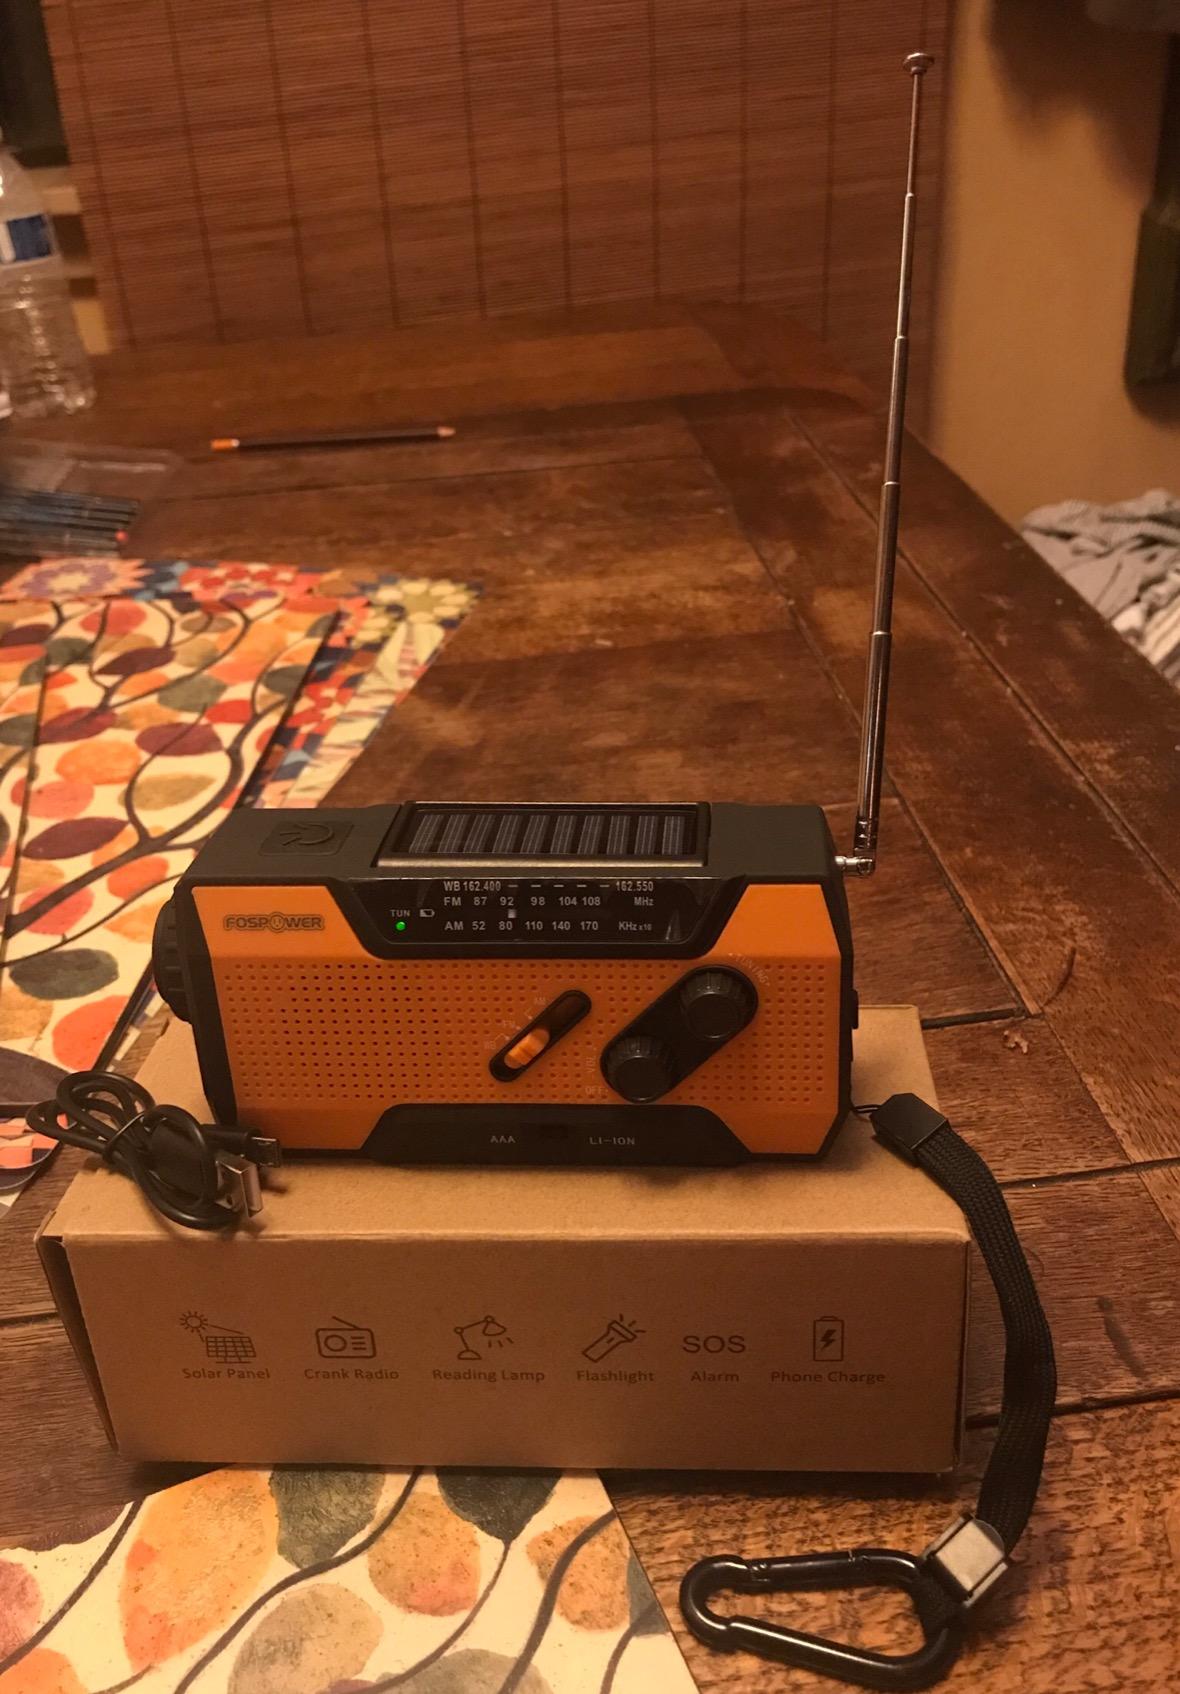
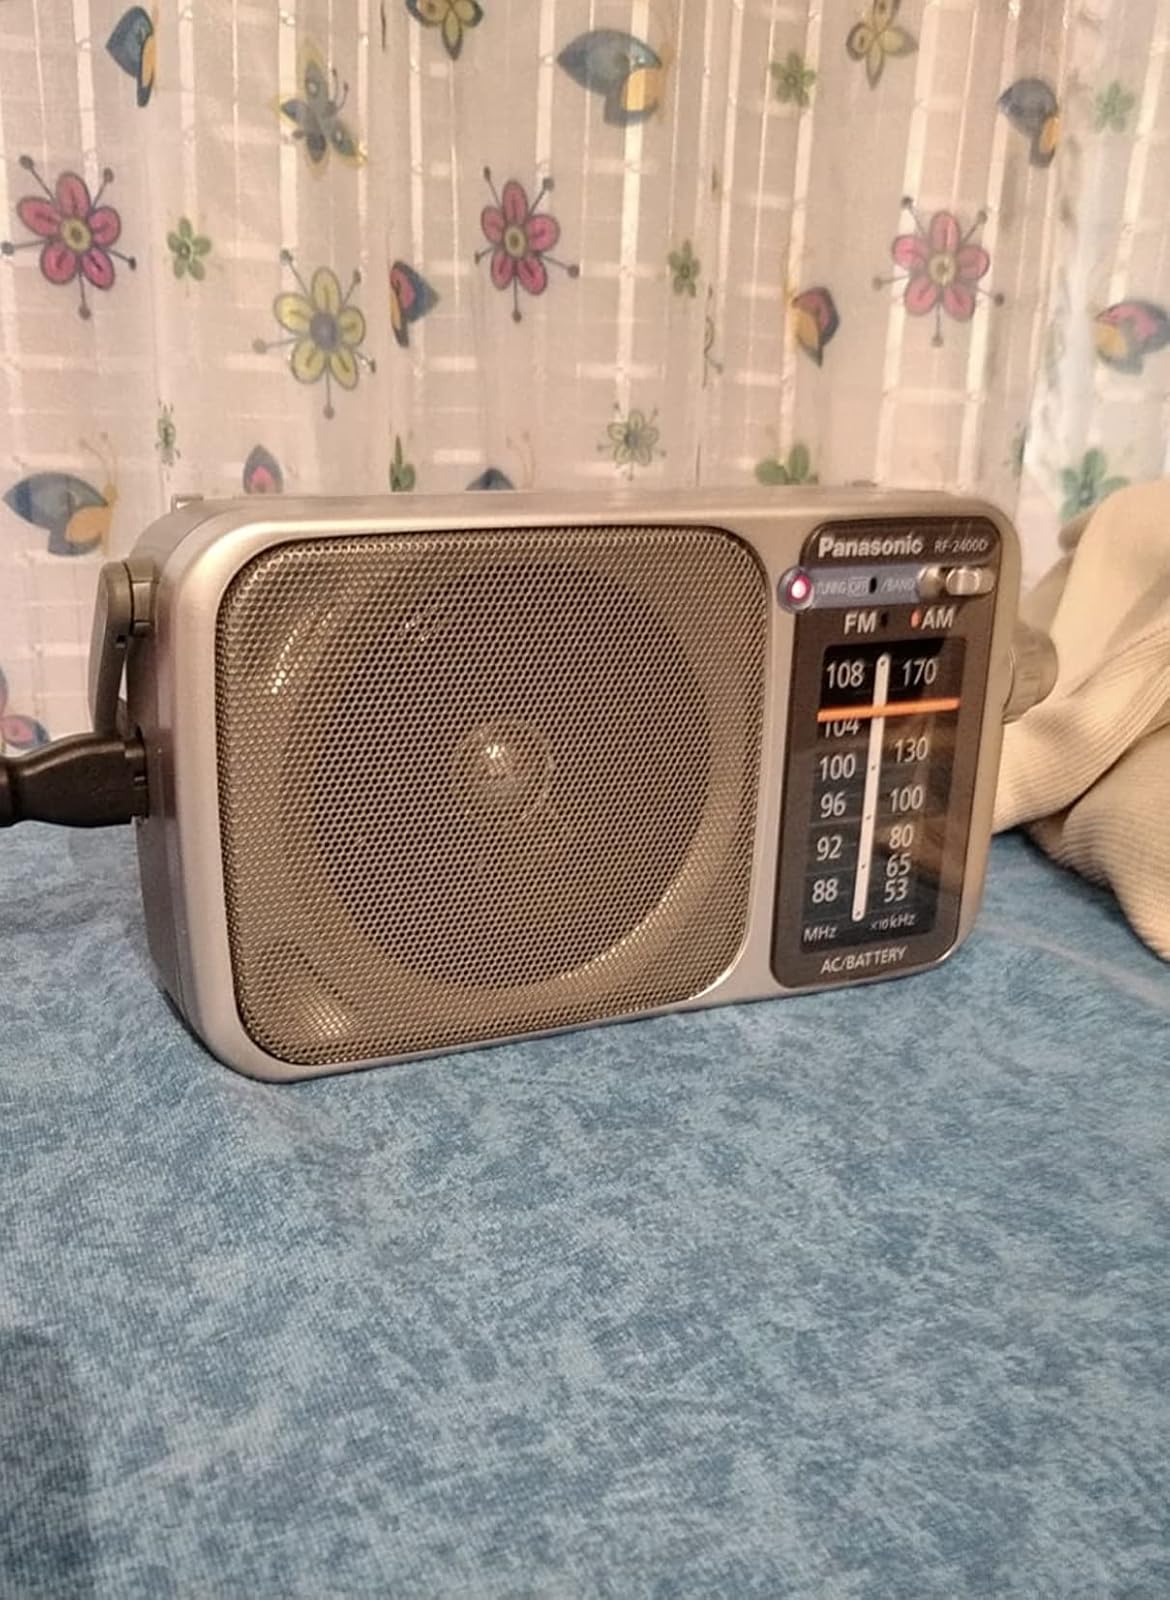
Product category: radio
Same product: no